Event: Nepal Earthquake
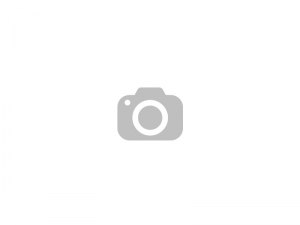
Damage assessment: damage